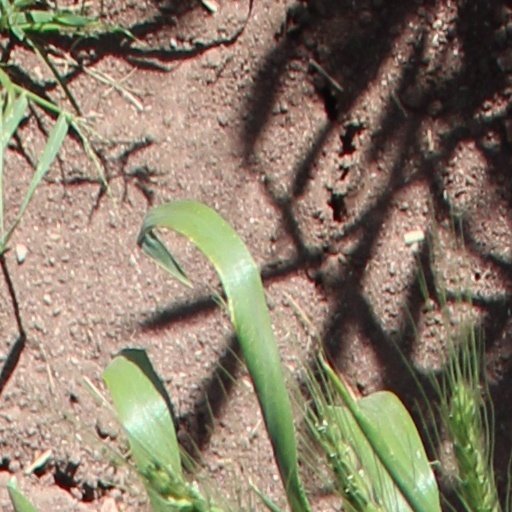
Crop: wheat